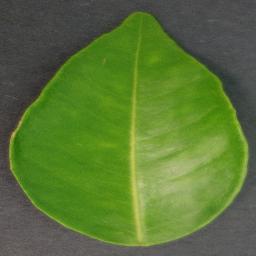
Label: Orange___Haunglongbing_(Citrus_greening)